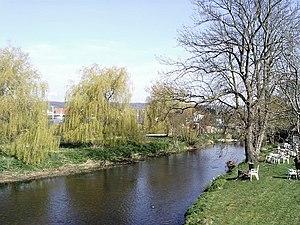
La Stour est un fleuve du Kent en Angleterre ayant sa source à Lenham et se jetant dans la mer du Nord à Pegwell Bay. En amont de Plucks Gutter, où elle rencontre la Little Stour, elle est couramment appelée Great Stour. Sa partie supérieure, en amont de sa confluence avec l’East Stour à Ashford, est appelée Upper Great Stour ou West Stour.